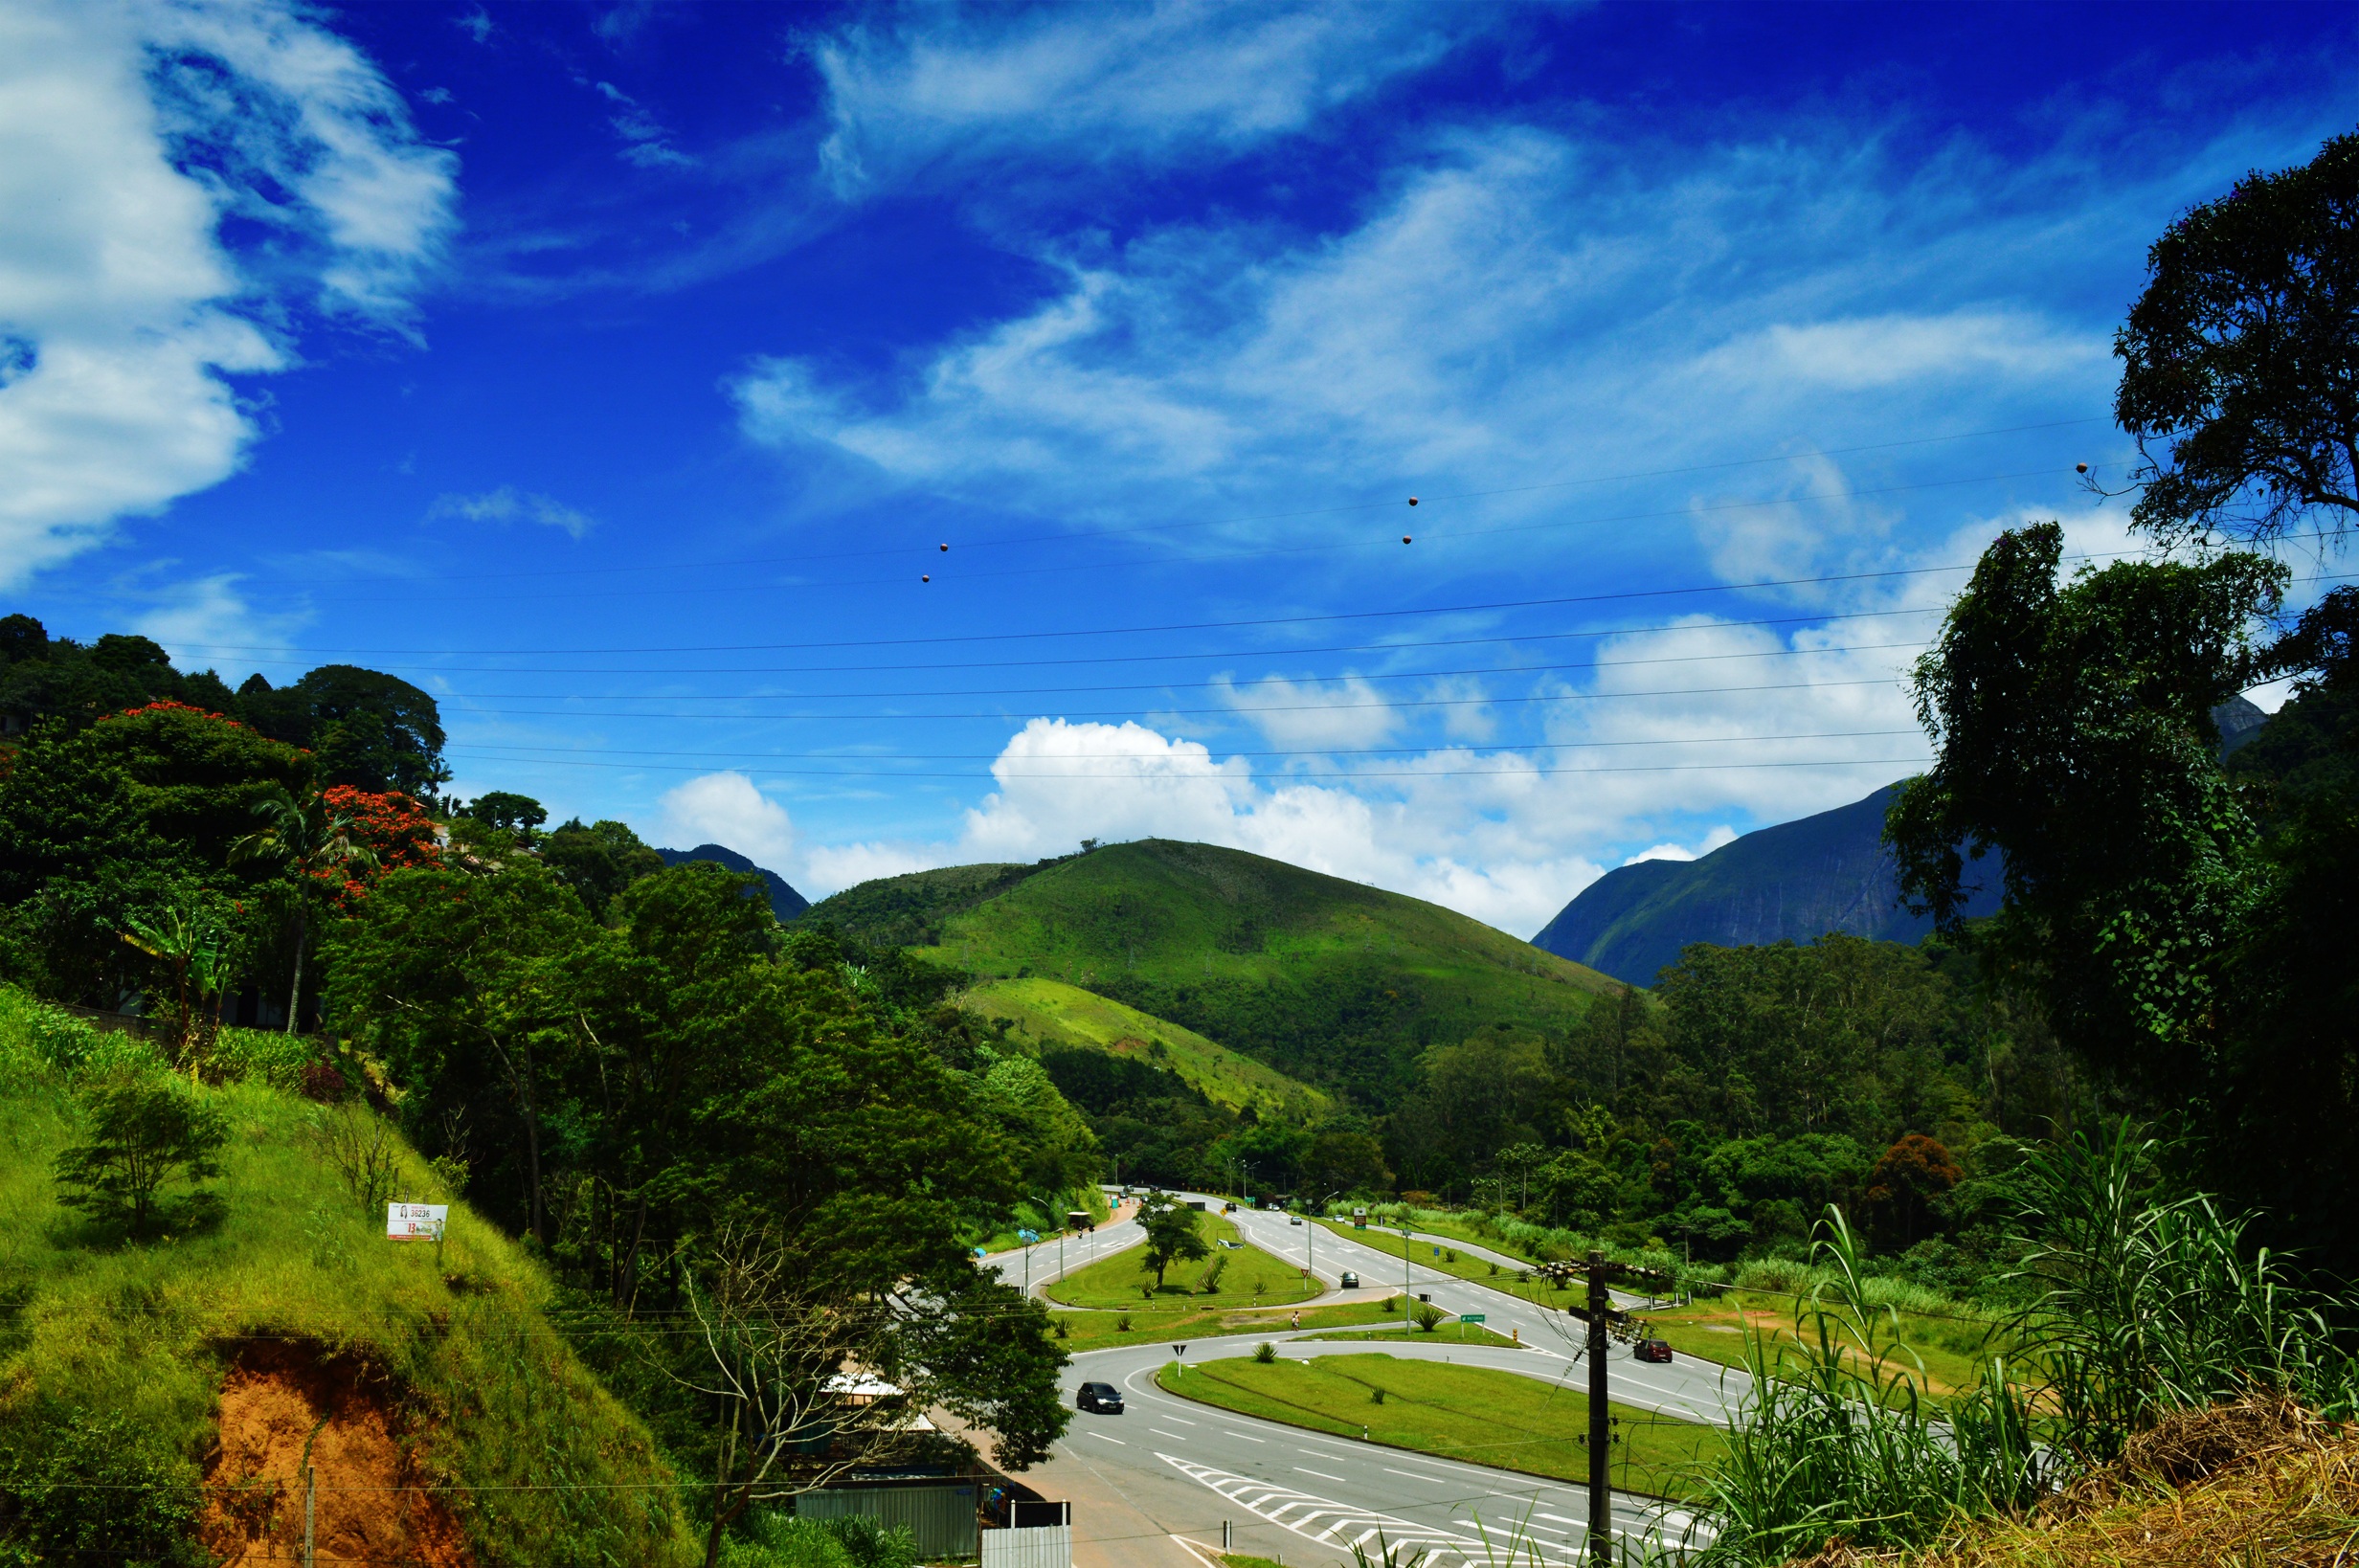
landscape, tree, nature, mountain, cloud, sky, meadow, hill, valley, mountain range, stone, green, trees, alps, rio, riodejaneiro, rj, rural area, landform, petropolis, geographical feature, mountainous landforms, itaipava